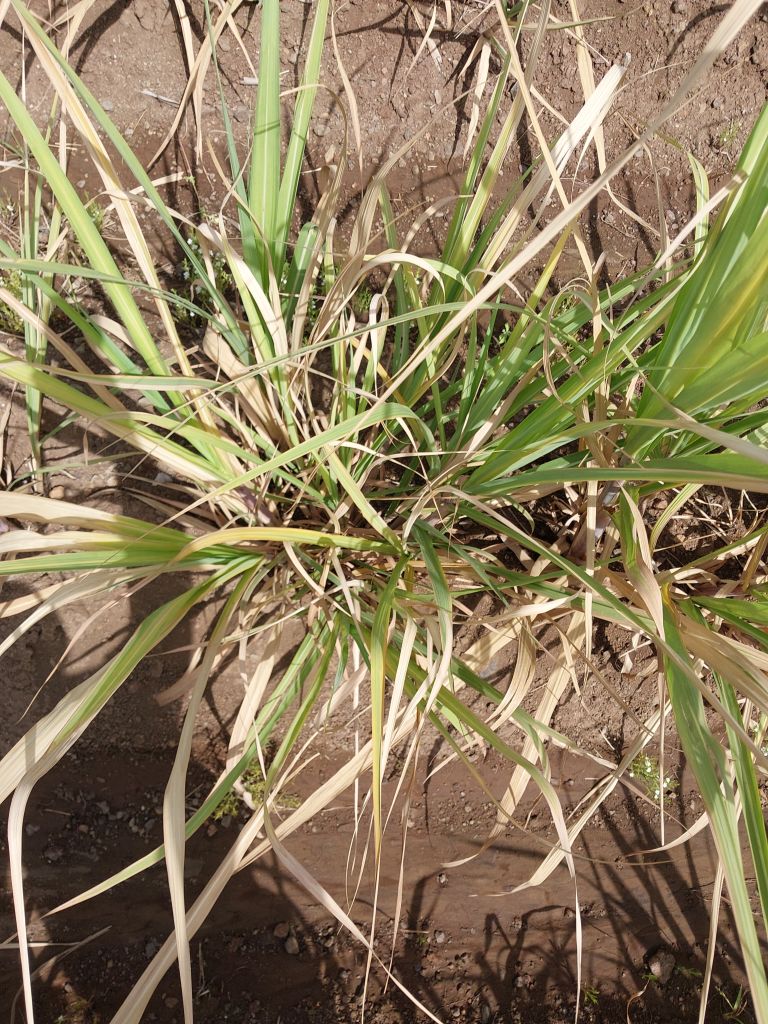
Label: Grassy shoot